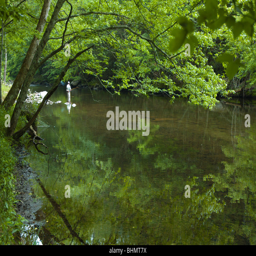
lone fisherman on a stream in the mountains